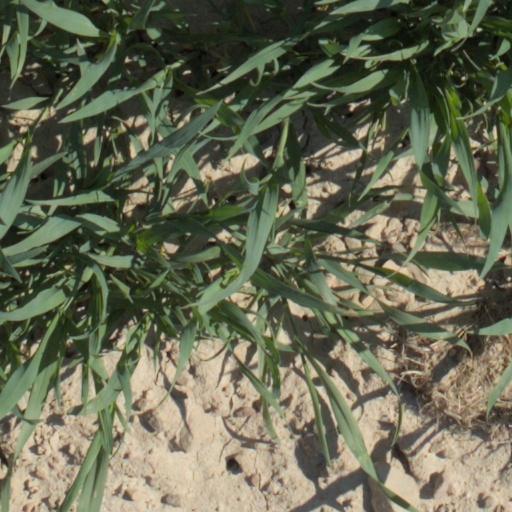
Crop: wheat